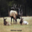
Label: deer